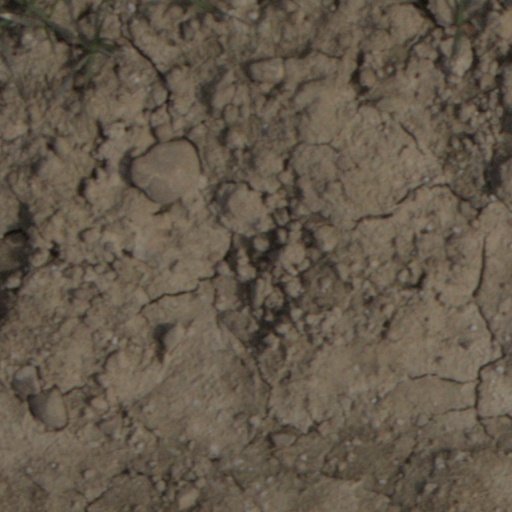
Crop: wheat